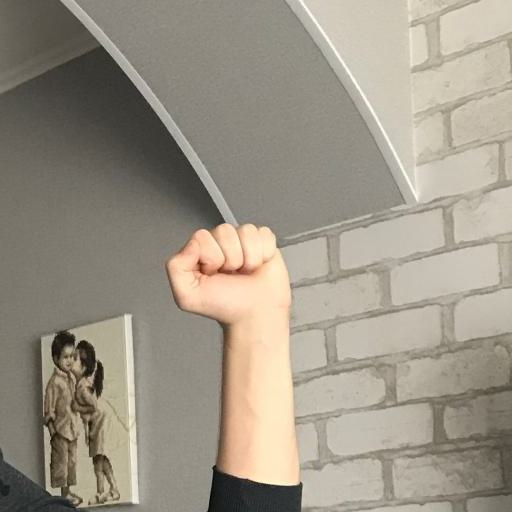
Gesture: fist